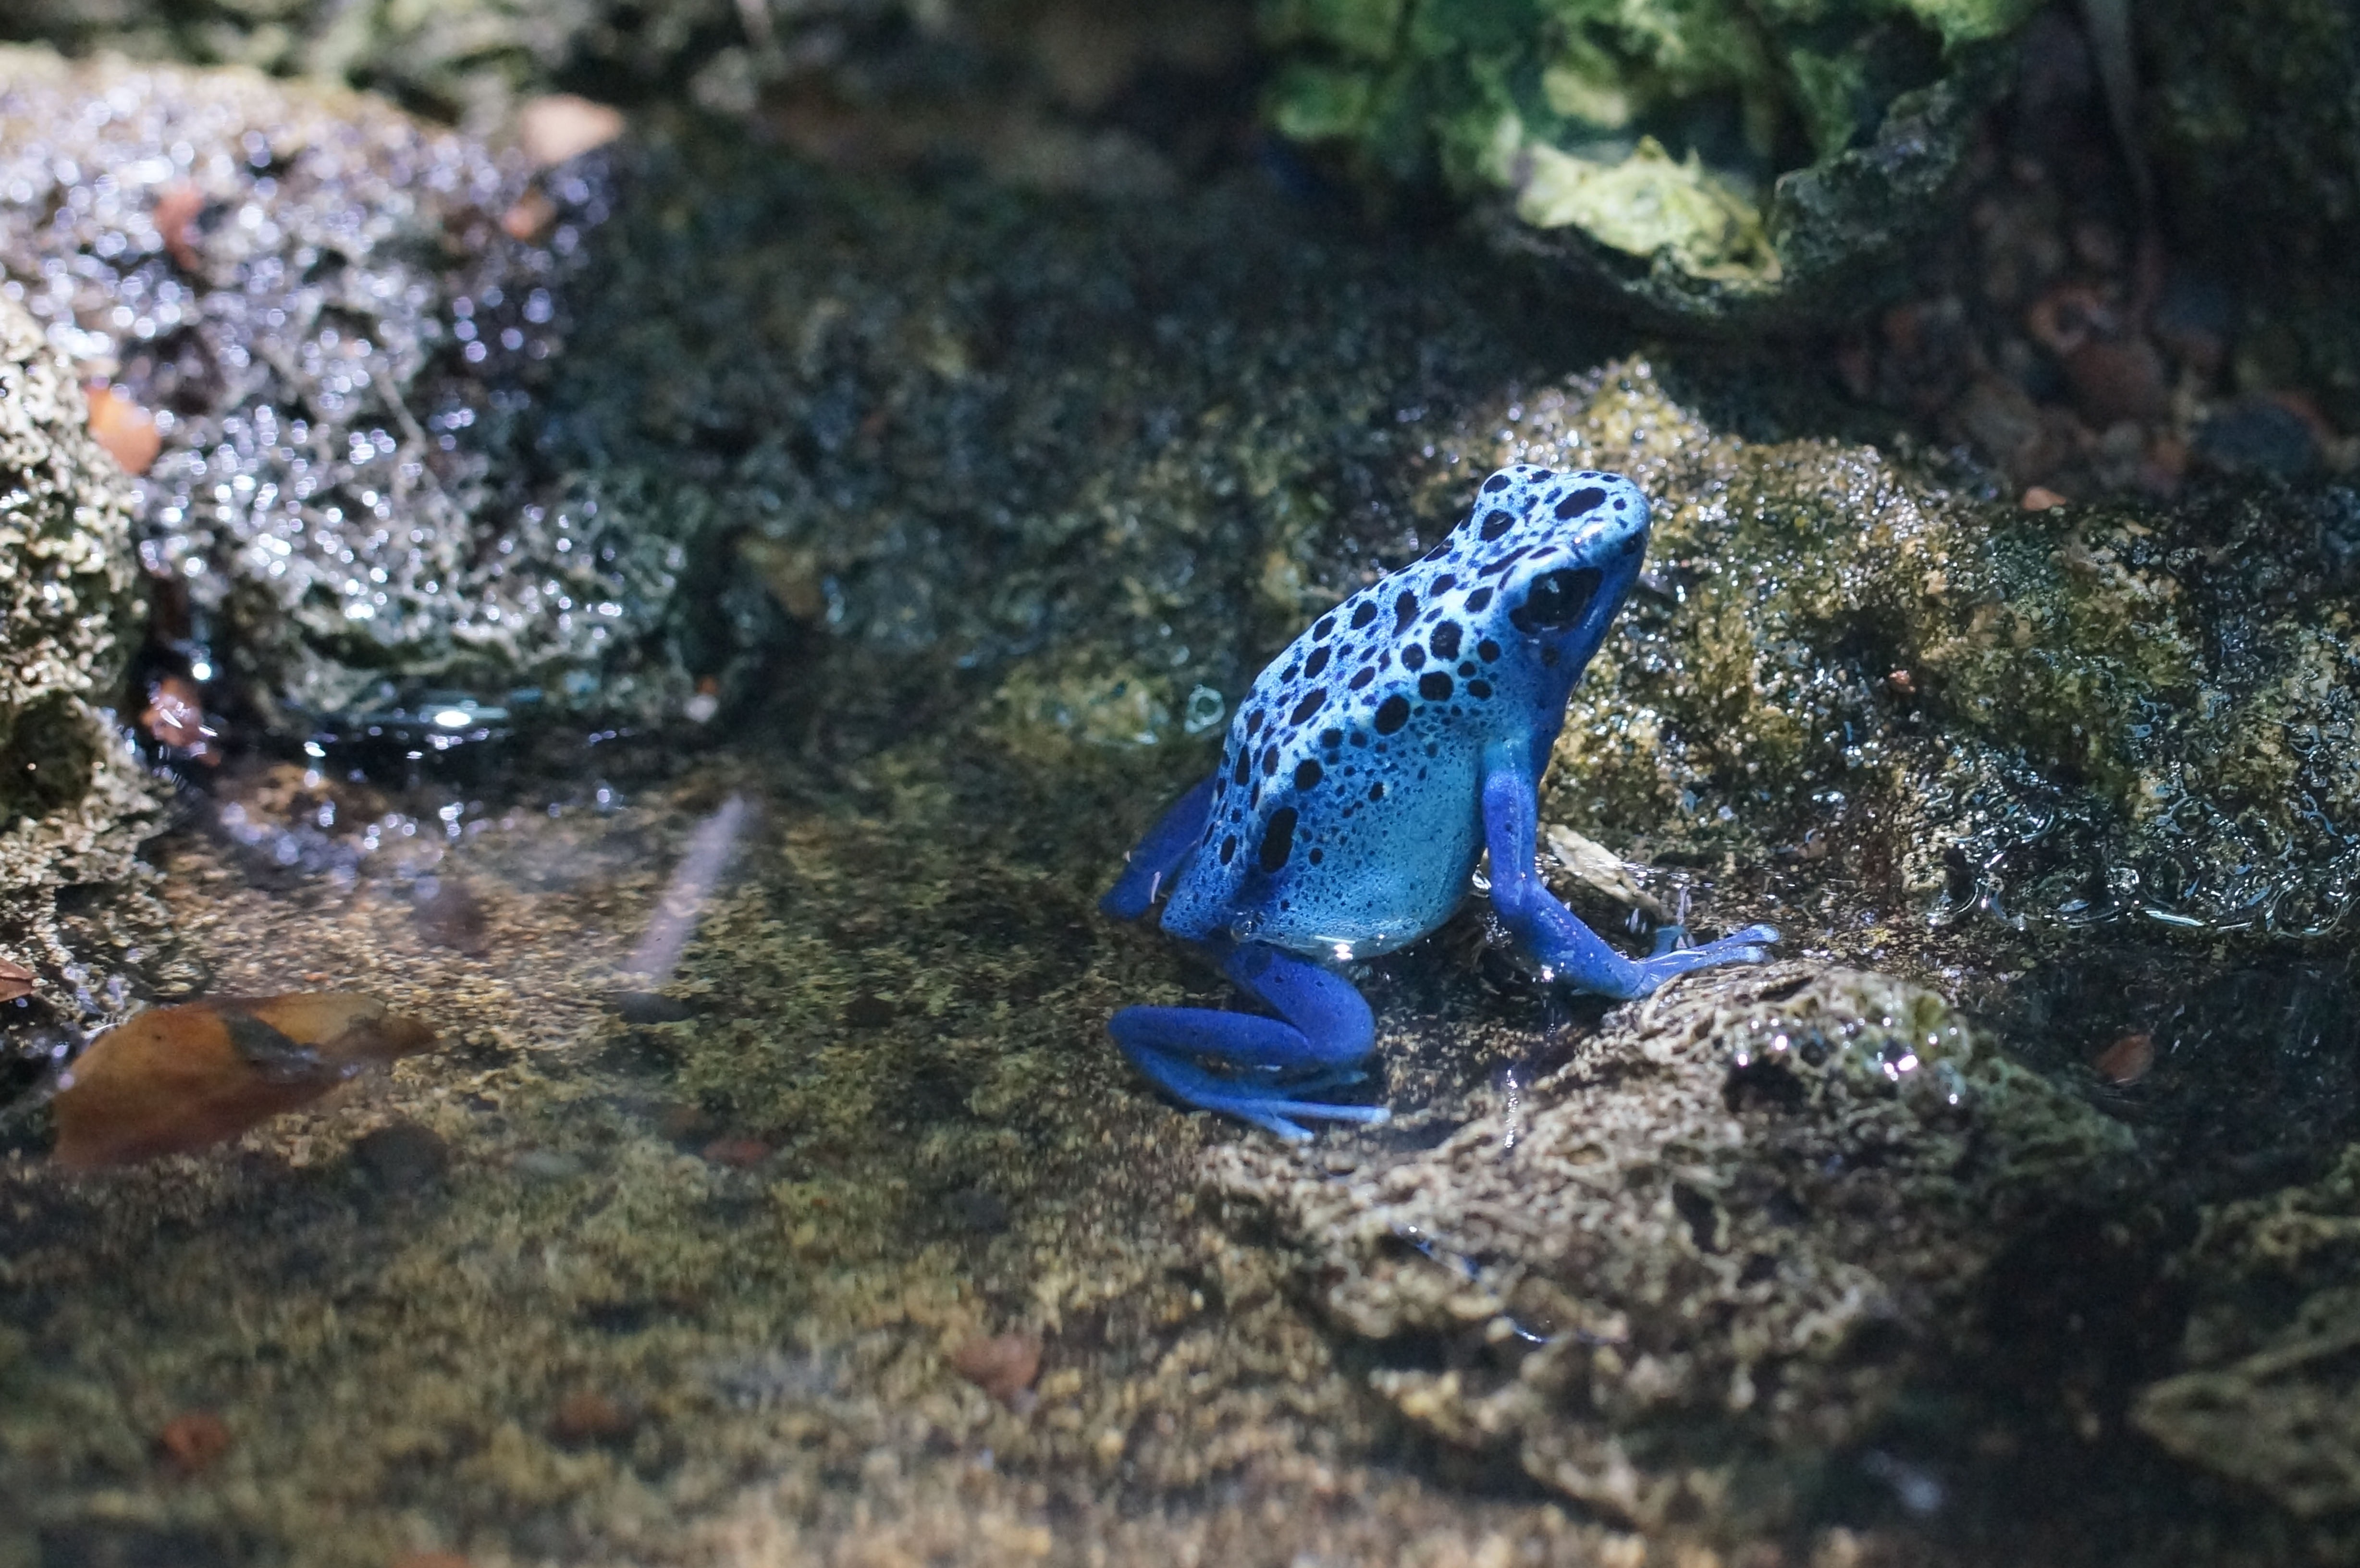
wildlife, biology, small, amphibian, fauna, poison frog, marine biology